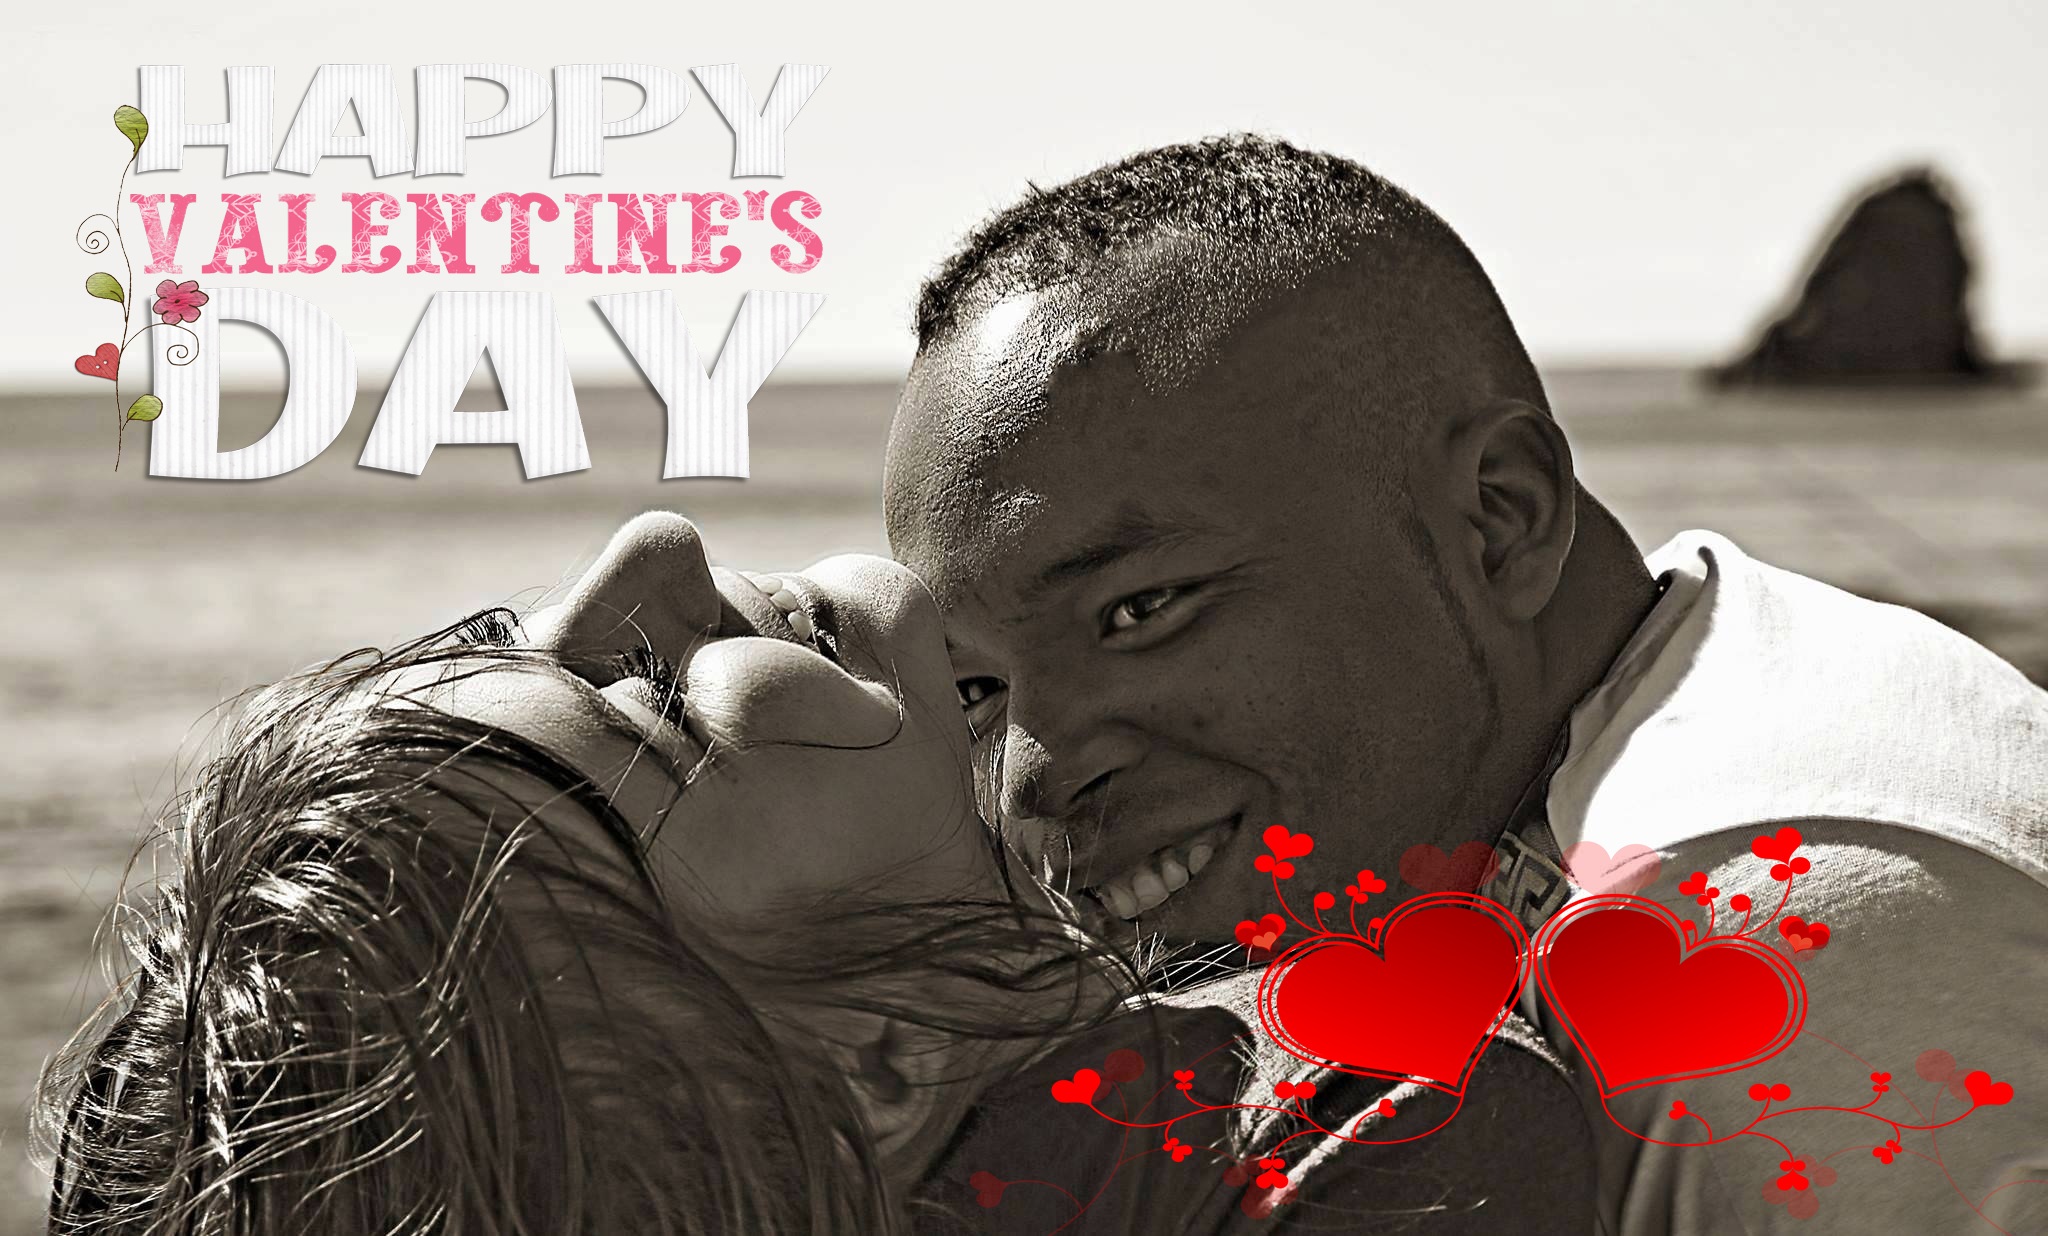
people, love, couple, affection, happiness, party, emotion, feelings, interaction, in love, st valentin, st valentine